Saint-Vigor-des-Mézerets

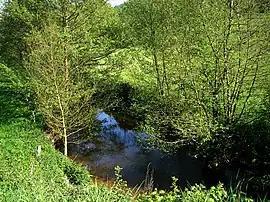
The Druance

Saint-Vigor-des-Mézerets is a former commune in the Calvados department in the Normandy region in northwestern France. On 1 January 2017, it was merged into the new commune Terres de Druance.